Fountain of Neptune, Florence

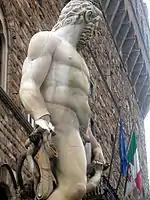
The fountain after its hand was cut off by vandals on the night of August 4, 2005

Ammannati created The Fountain of Neptune based on the designs drawn by Bandinelli. Although Ammannati was the fountain's main sculptor he was assisted by several artists throughout the completion from 1560-1574. Some of the artists include Vincenzo de' Rossi, who cast the four satyrs, and the Flemish artist Giambologna. Rossi was also commissioned by Cosimo to create the Labors of Hercules after he lost the competition for the Neptune project. The sculptors who assisted in carving the giant marble Neptune were Andrea Calamech, Battista Fiammeri, and Cesare di Nicodemo.